Quranism

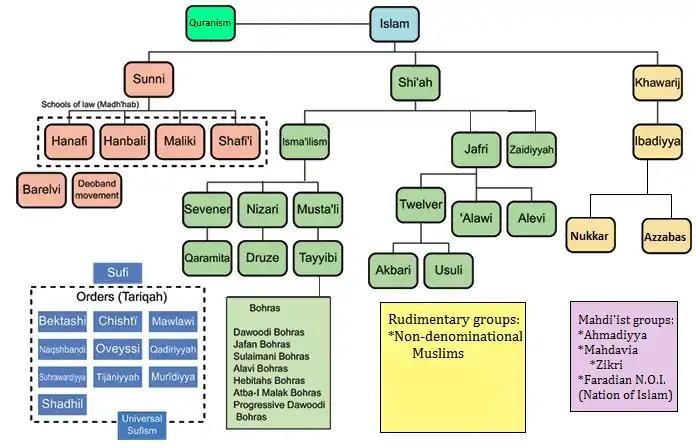
Diagram showing the branches of Sunnism, Shi'ism, Ibadism, Quranism, Non-denominational Muslims, Ahmadiyya and Sufism

In the 21st century, Qur'anist rejection of the hadith has gained traction among modernist Muslims who want to throw out any hadith that they believe contradicts the Qur'an. Both modernist Muslims and Qur'anists believe that the problems in the Islamic world come partly from the traditional elements of the hadith and seek to reject those teachings. Rejecting the hadith has become a growing trend in the Middle East and North Africa, such as in Egypt and Morocco.